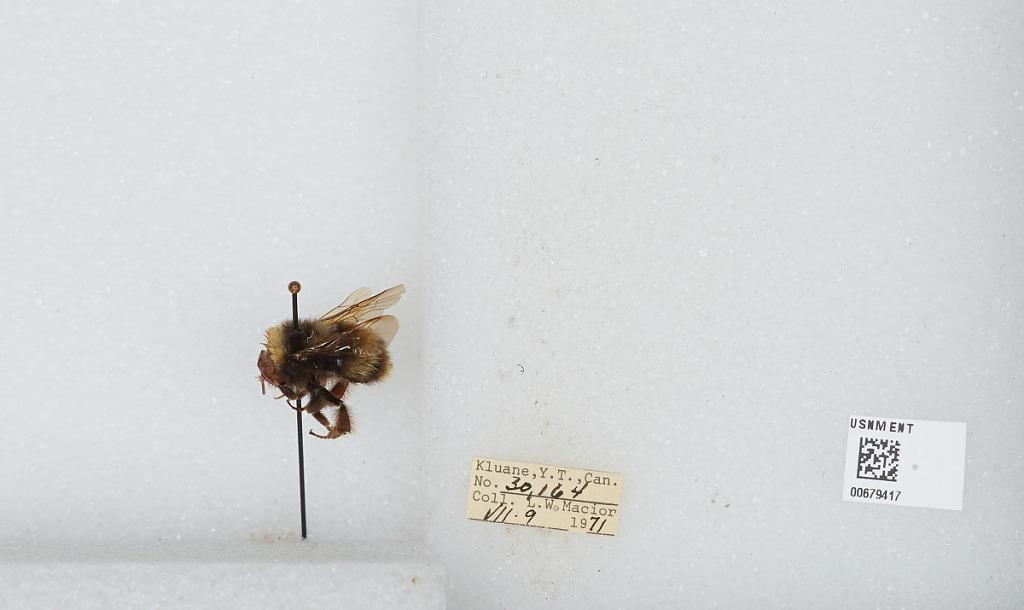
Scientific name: Bombus (Bombus) occidentalis Greene
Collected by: L. Macior
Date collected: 1971-7-9
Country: Canada
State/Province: Yukon Territory
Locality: Kluane
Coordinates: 60.75, -139.5